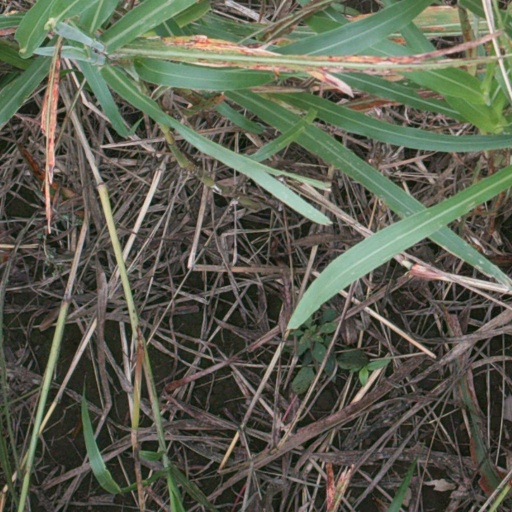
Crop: sorghum